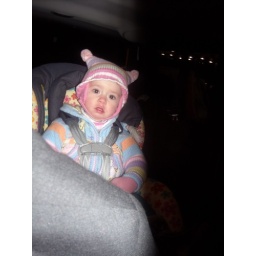
in her car seat, ready to go home and have dinner